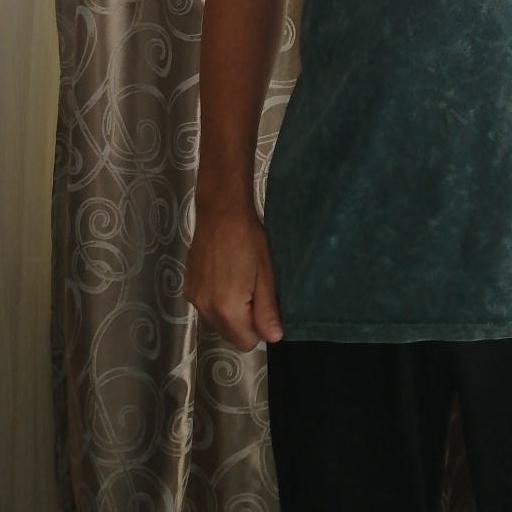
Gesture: no_gesture